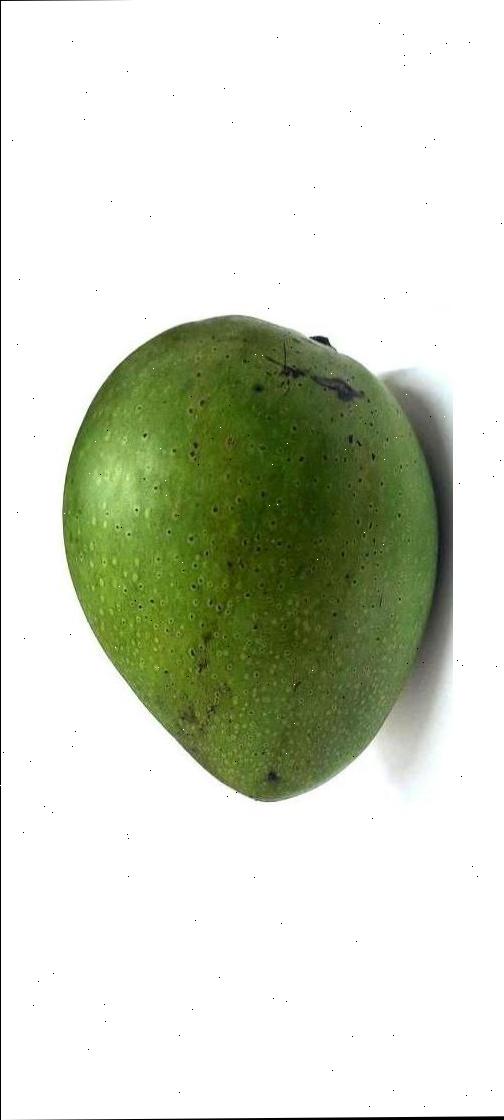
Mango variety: Ashshina Zhinuk